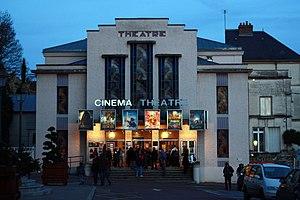
Le cinéma-théâtre de Château-Thierry, France, sur la place de la Mairie.
Château-Thierry est une commune française située dans le département de l'Aisne, en région Hauts-de-France.